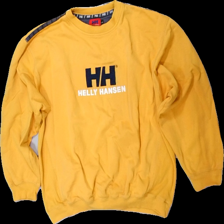
View: front
Type: Sweater
Category: Men
Brand: Helly Hansen
Colors: Yellow, Blue, White
Material: 50% cotton 50% polyester
Pattern: Logo print
Cut: Regular
Size: L
Season: All
Stains: Major
Damage: fläckar
Damage location: middle right
Price range: <50
Recommended usage: Export
Description: gul tjocktröja med logga fram, logga fram och fläckar, nopprig